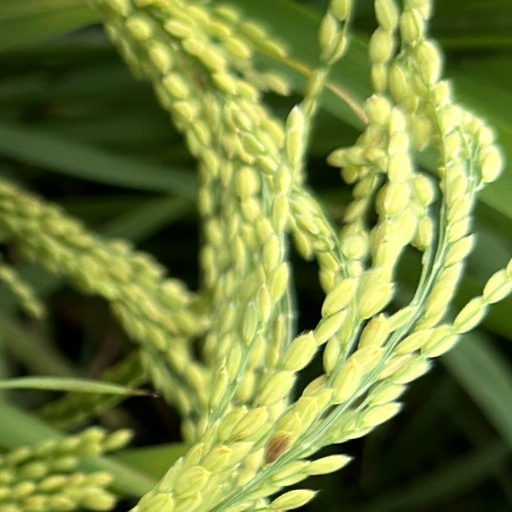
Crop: rice